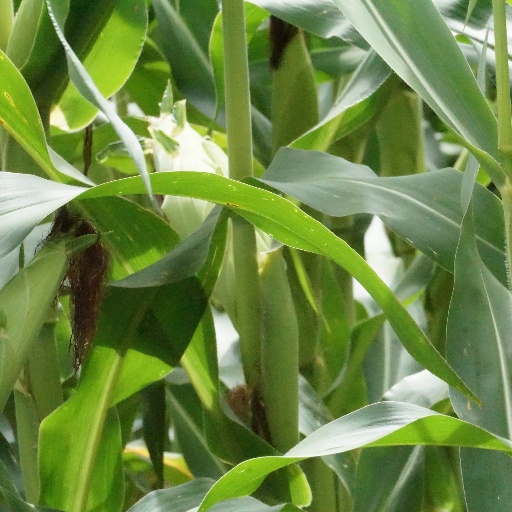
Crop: maize; corn